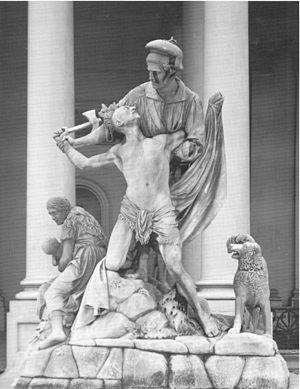
Horatio Greenough, né à Boston le 6 septembre 1805 et mort à Somerville le 18 décembre 1852 est un sculpteur néoclassique américain du XIXᵉ siècle.